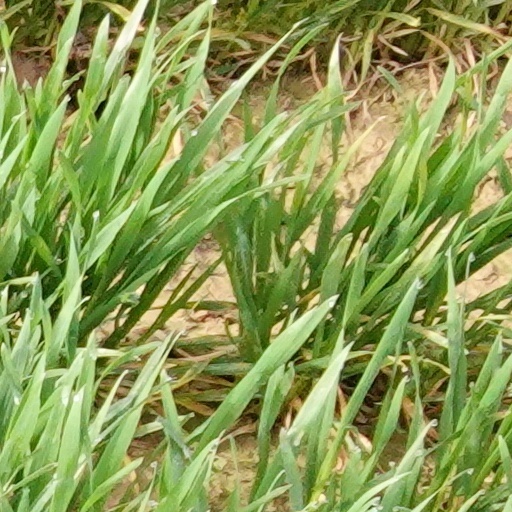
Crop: wheat